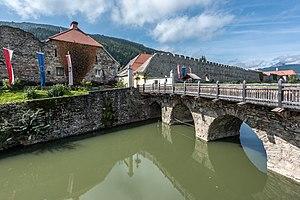
Friesach est une ville autrichienne du district de Sankt Veit an der Glan en Carinthie. C'est la plus ancienne ville dans le pays qui concentre de nombreux bâtisses médiévales.